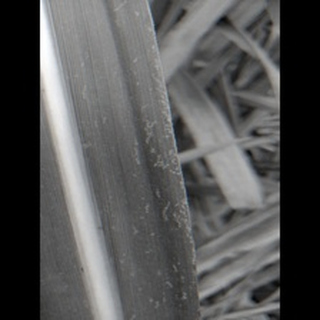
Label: sugarcane_mosaic